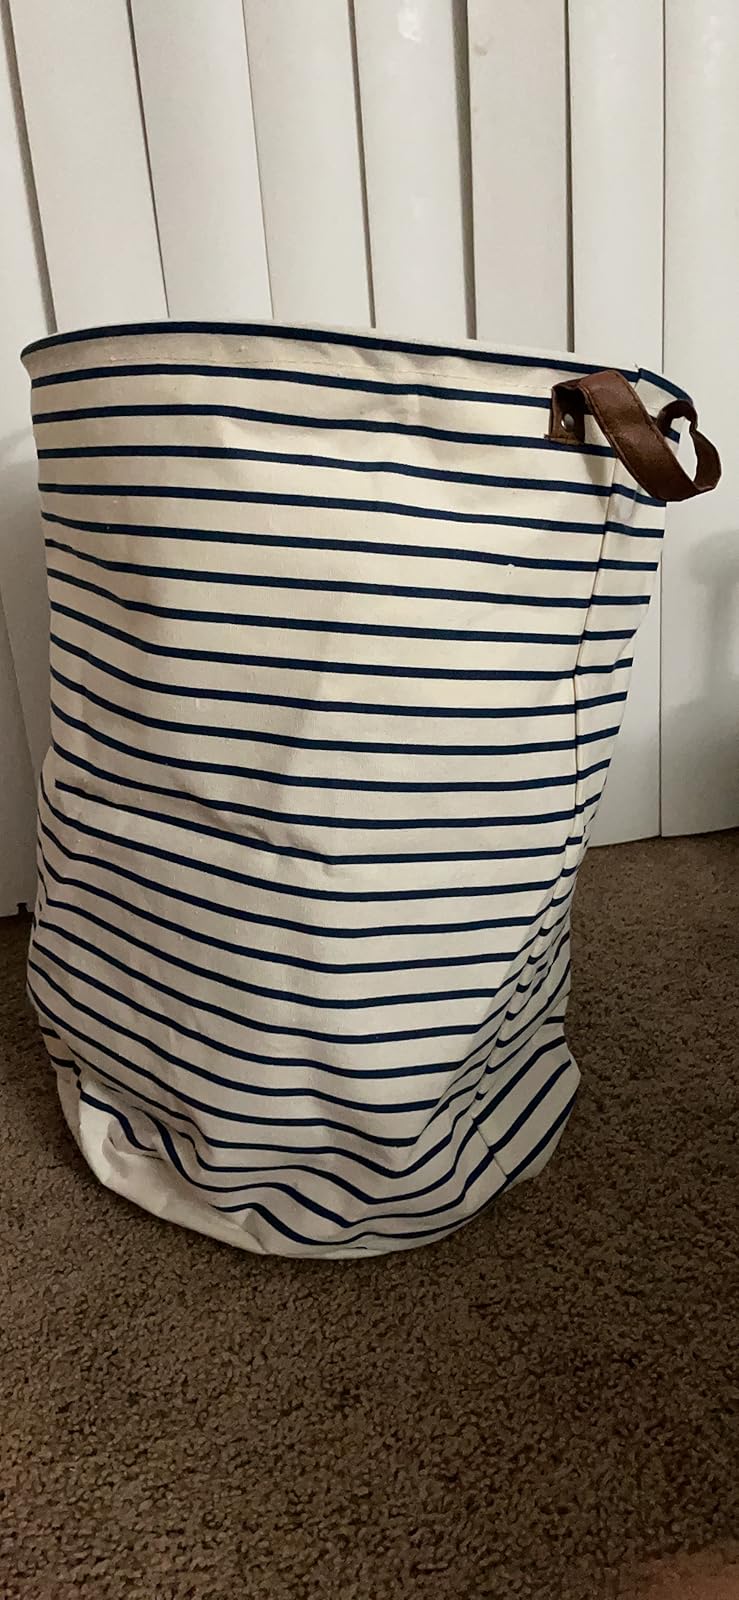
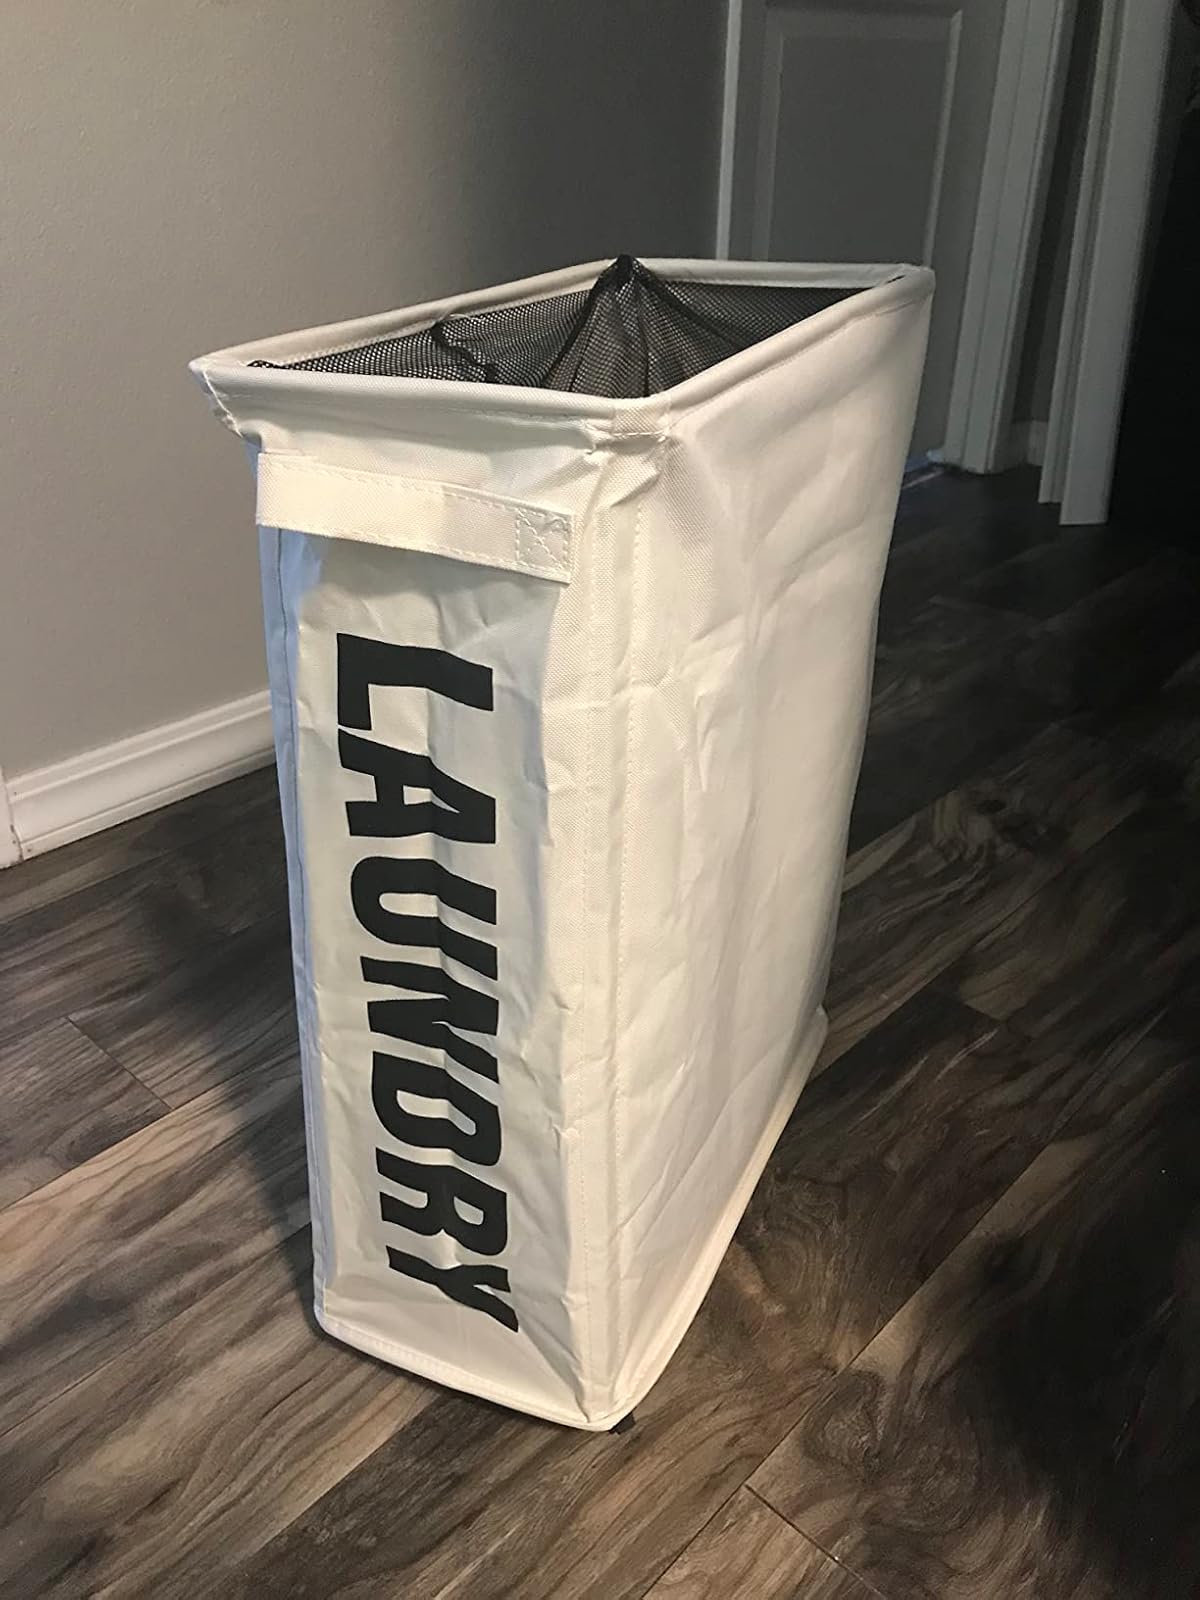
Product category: items_hamper
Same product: no